Male contraceptive

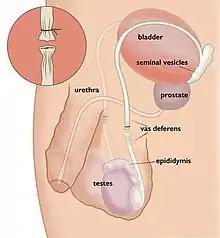
Diagram of an open vasectomy

Vasectomy is surgical procedure for permanent male sterilization usually performed in a physician's office in an outpatient procedure. During the procedure, the vasa deferentia of a patient are severed, and then tied or sealed to prevent sperm from being released during ejaculation. Vasectomy is an effective procedure, with less than 0.15% of partners becoming pregnant within the first 12 months after the procedure. Vasectomy is also a widely reliable and safe method of contraception, and complications are both rare and minor. Vasectomies can be reversed, though rates of successful reversal decline as the time since vasectomy increases, and the procedure is technically difficult and often costly.